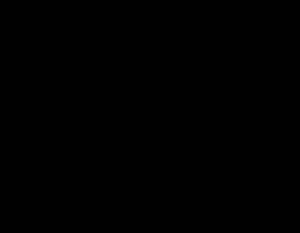
Un châssis, généralement en bois et parfois en aluminium, est une armature qui sert à tendre une toile de peinture.